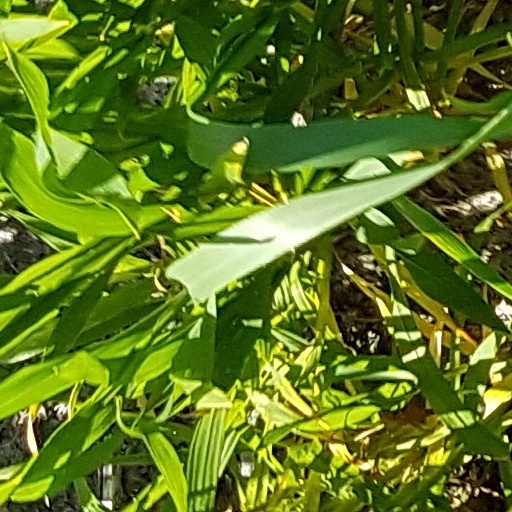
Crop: wheat